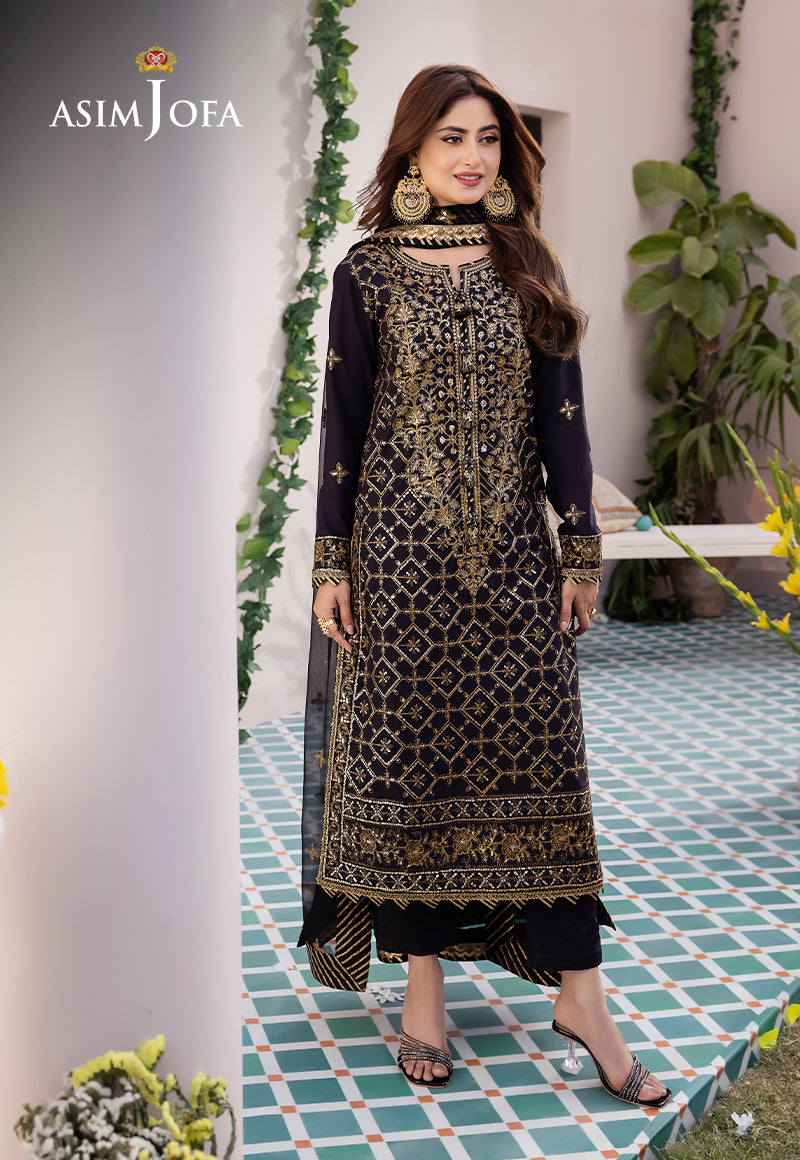
navy gold embroidered salwar suit